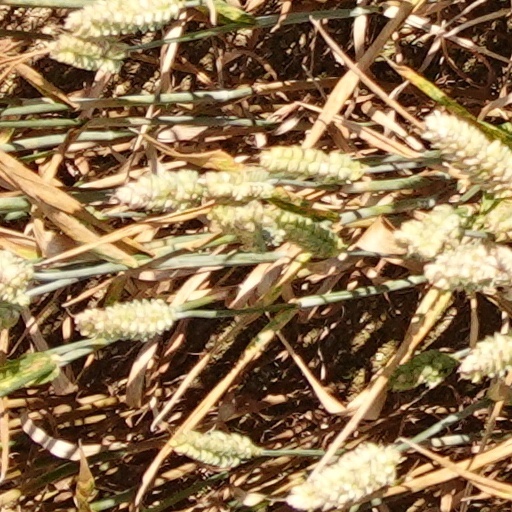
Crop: wheat